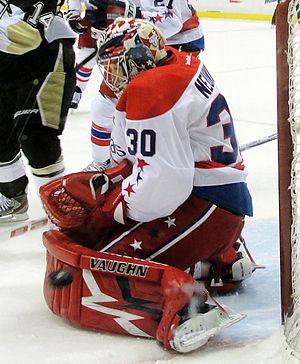
Michal Neuvirth est un joueur professionnel de hockey sur glace. Il évolue avec l'équipe de Philadelphie de la Ligue nationale de hockey.